County Hall, Chester

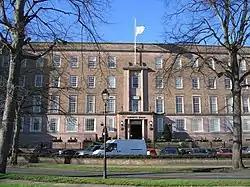
County Hall

County Hall is a former municipal building on Castle Drive in Chester, Cheshire, England. It was the headquarters of Cheshire County Council and is now the Wheeler building campus of the University of Chester.